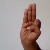
The image shows a hand gesture representing the letter 'F' in Indian Sign Language.